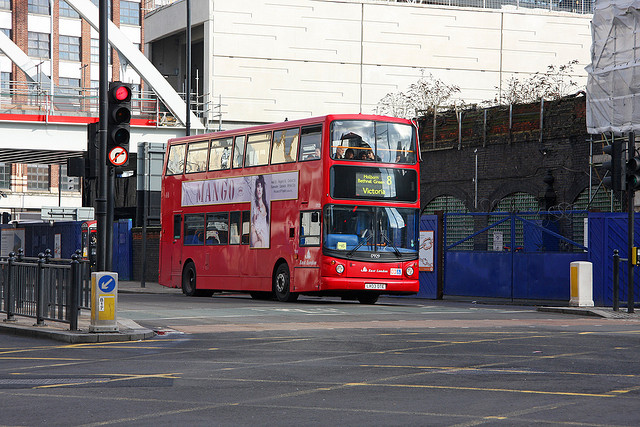
A large red double decker bus driving past tall buildings.

The large double decker bus waits at a stop light.

a red double decker bus driving down the street

A double-Decker red bus on a London street.

A red double-decker bus stopped at a stoplight